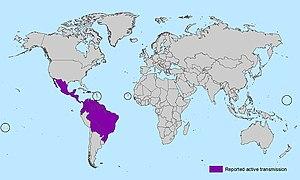
Les années 2010 ont commencé le 1ᵉʳ janvier 2010 et se sont achevées le 31 décembre 2019.